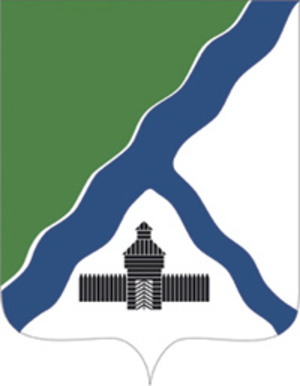
Berdsk est une ville de l'oblast de Novossibirsk, en Russie. C'est une ville satellite de Novossibirsk. Sa population s'élevait à 103 290 habitants en 2017.